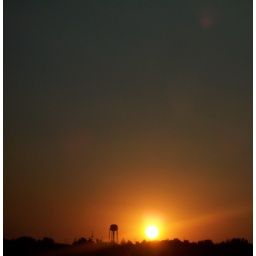
A red sun near the Havre water tower, thanks to the high fire season of 2006.